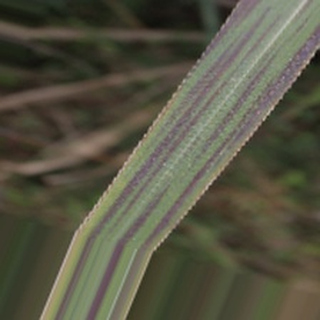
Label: sugarcane_bacterial_blight